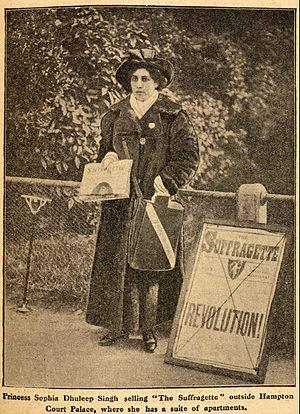
La princesse Sophia Alexandra Duleep Singh est une éminente suffragette au Royaume-Uni. Elle est surtout reconnue pour son rôle décisif dans la Women's Tax Resistance League, mais elle a aussi participé dans d'autres groupes pour le droit de vote des femmes au Royaume-Uni dont l'Union féminine sociale et politique.